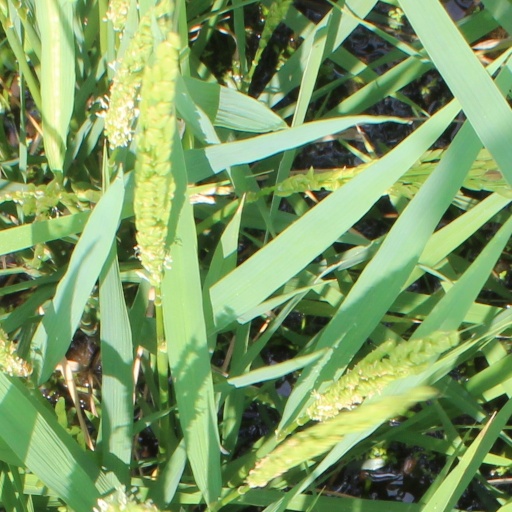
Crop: rice